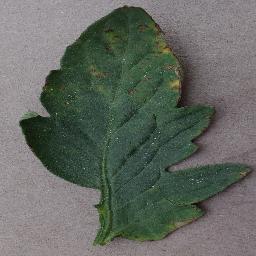
Label: Tomato___Bacterial_spot